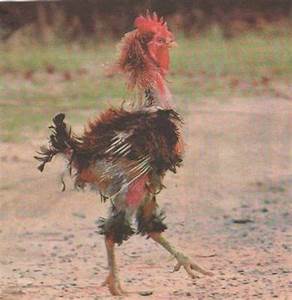
Label: chicken